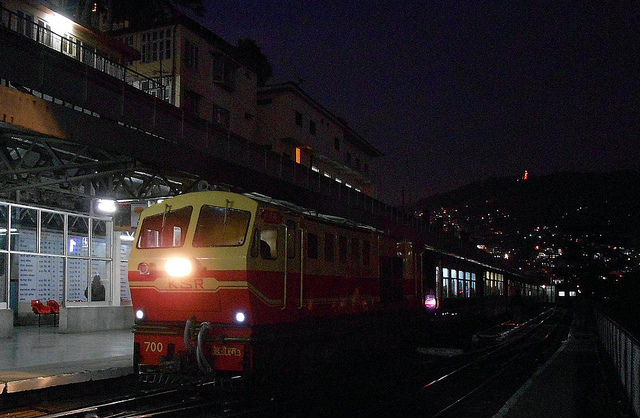
A very nice looking train in the dark.

A train traveling down tracks near a tall building.

a train that is parked on a train track

The train has stopped at the station so the people can board

A train prepares to depart from a station.